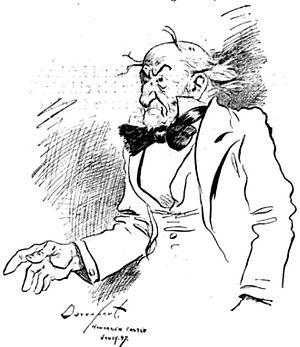
Homer Calvin Davenport est un caricaturiste, écrivain et éleveur de chevaux américain, né le 8 mars 1867 à Silverton et mort le 2 mai 1912 à New York.